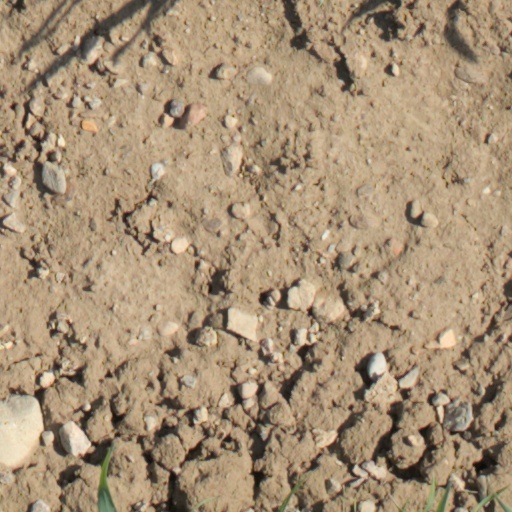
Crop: wheat